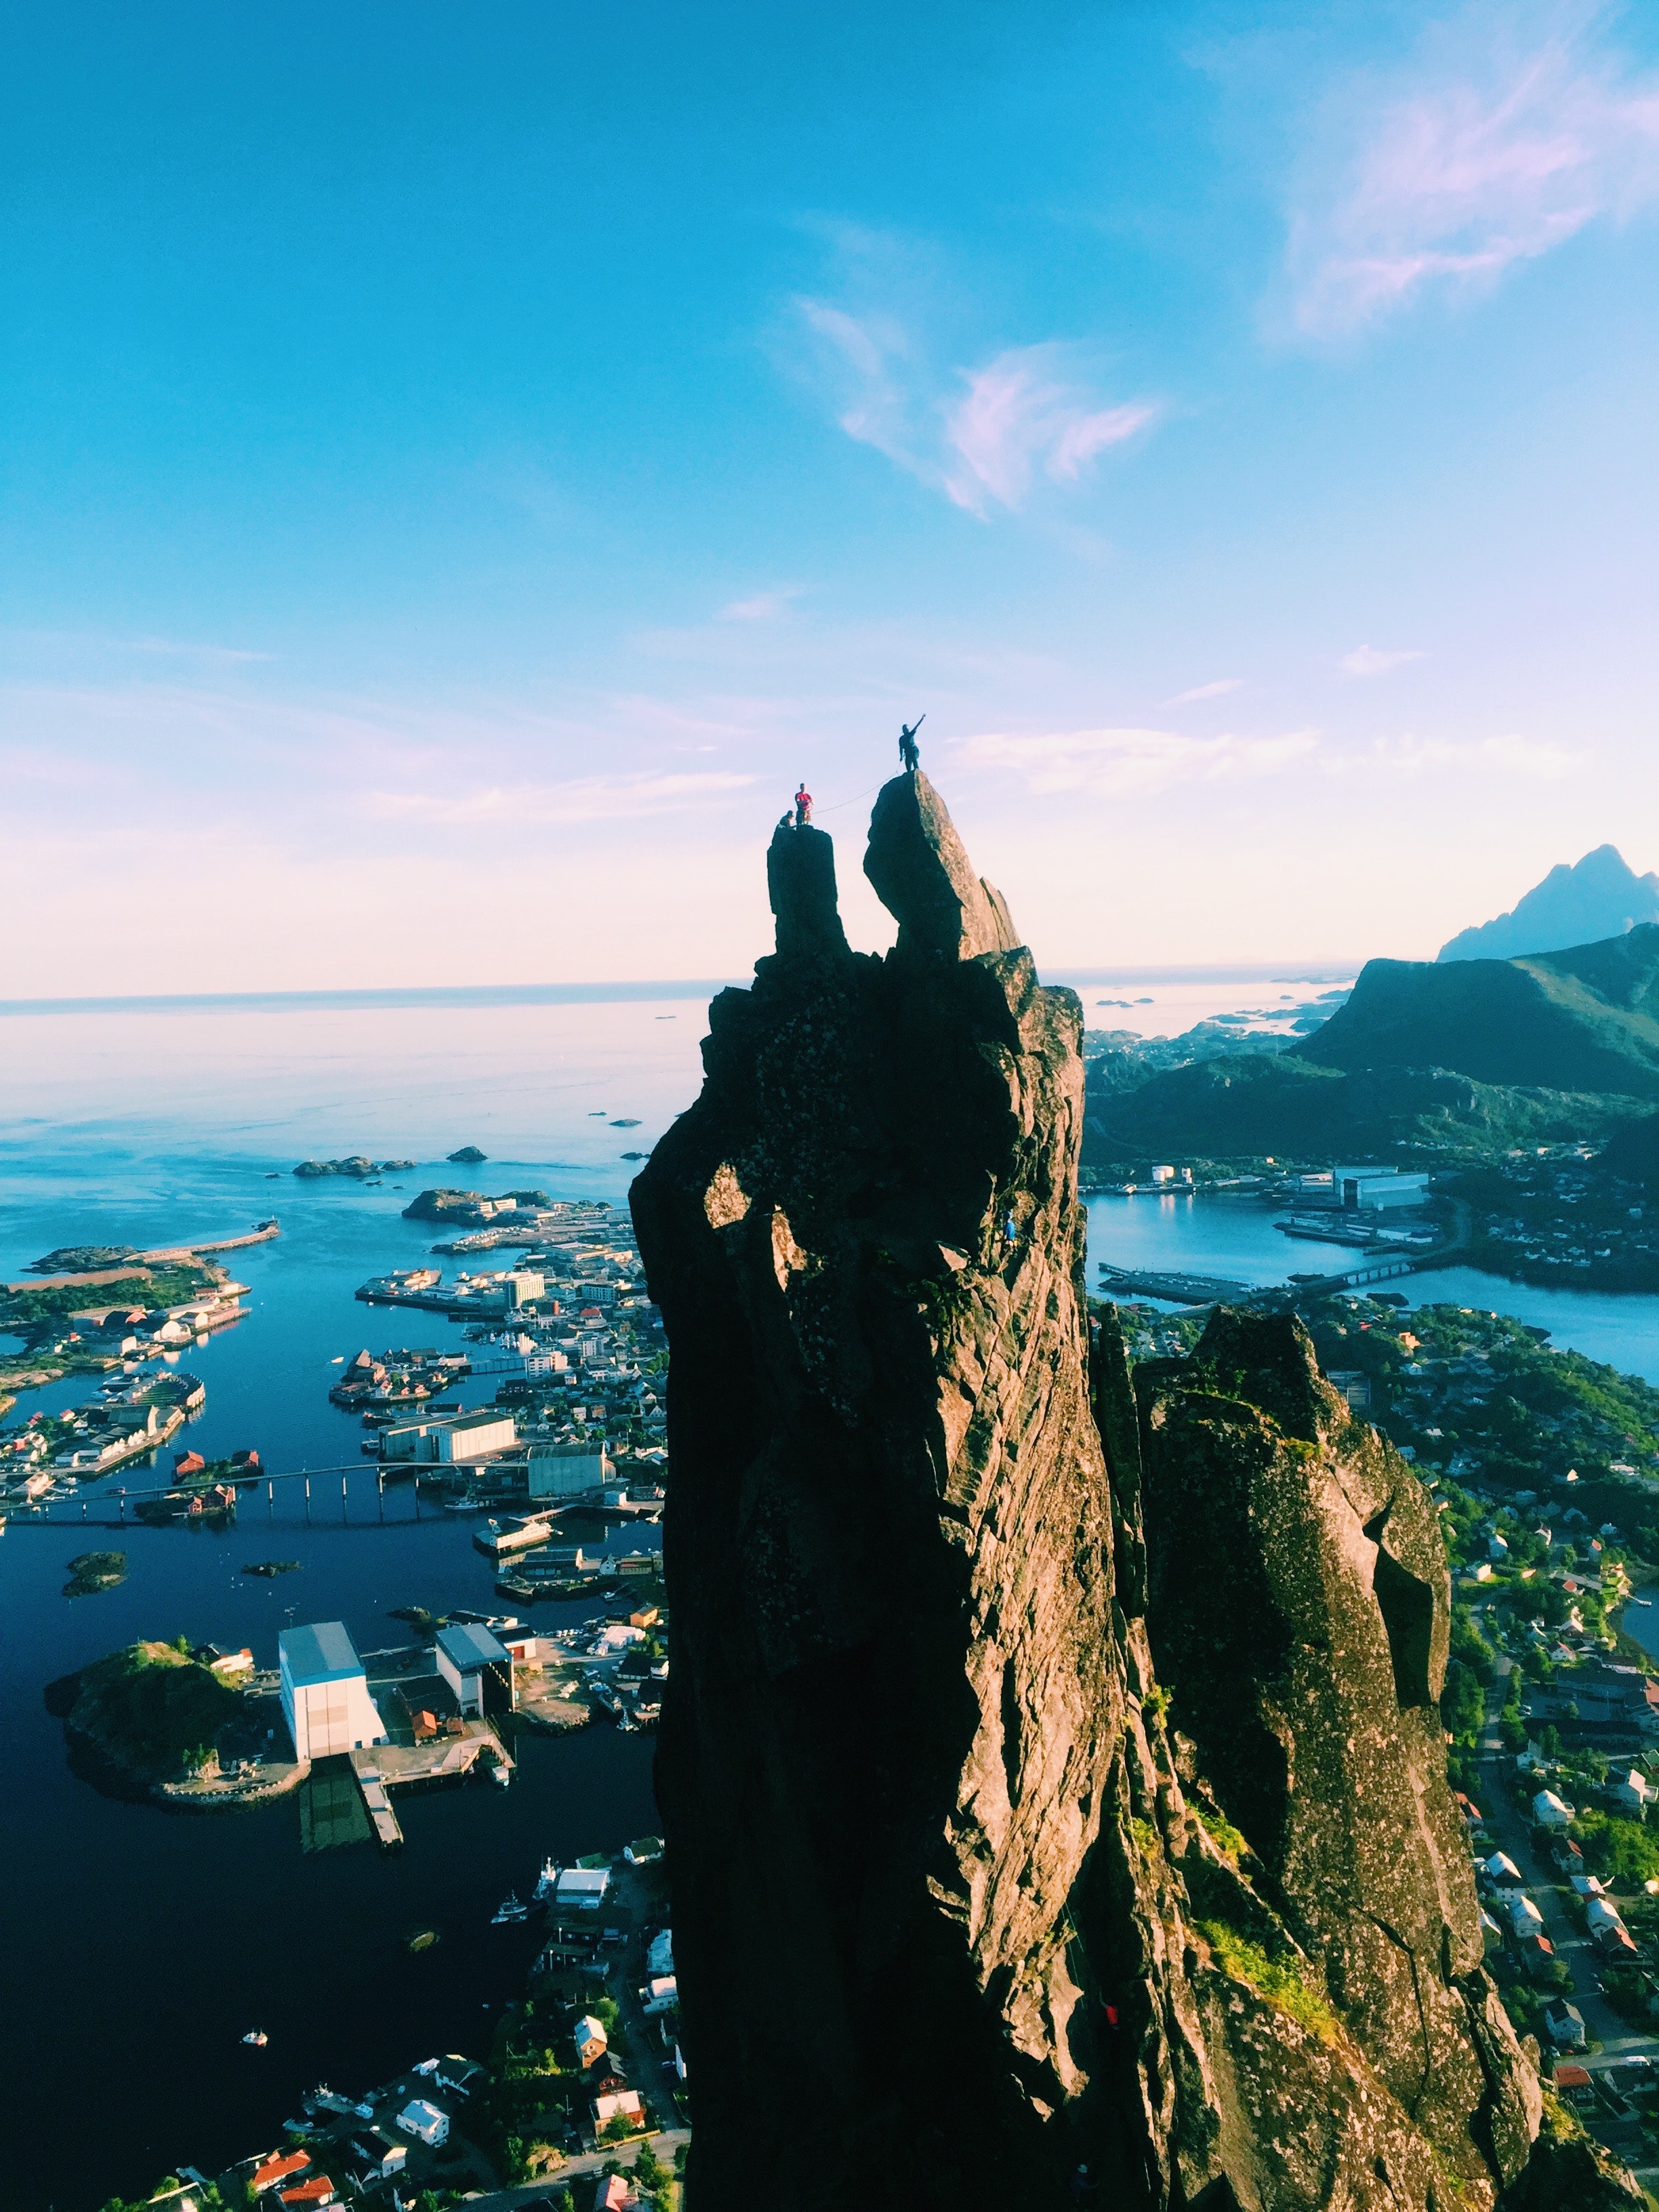
sky, landmark, natural landscape, promontory, rock, sea, tree, horizon, klippe, ocean, city, coast, photography, cliff, aerial photography, cape, coastal and oceanic landforms, tourism, landscape, mountain, world, terrain, headland, plant, mount scenery, leisure, formation, tourist attraction, hill